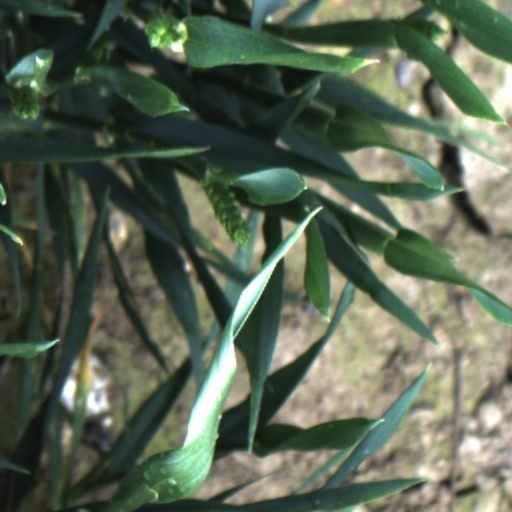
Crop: wheat